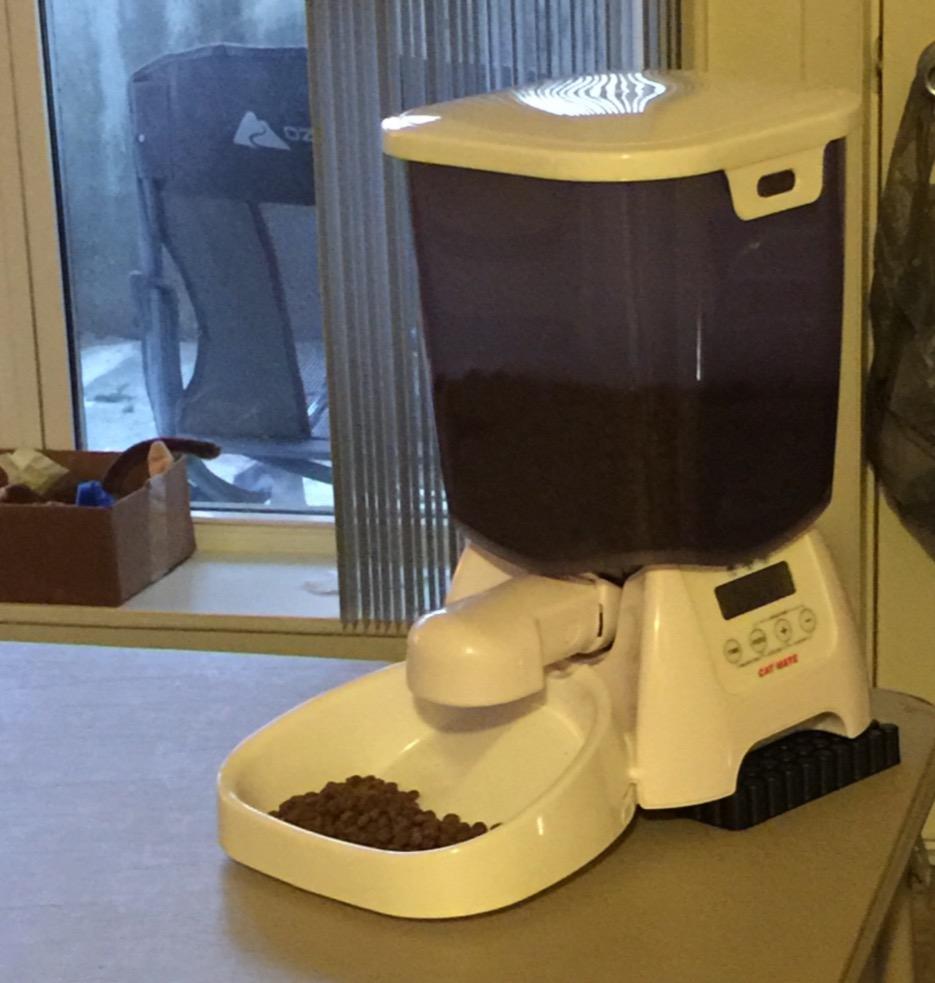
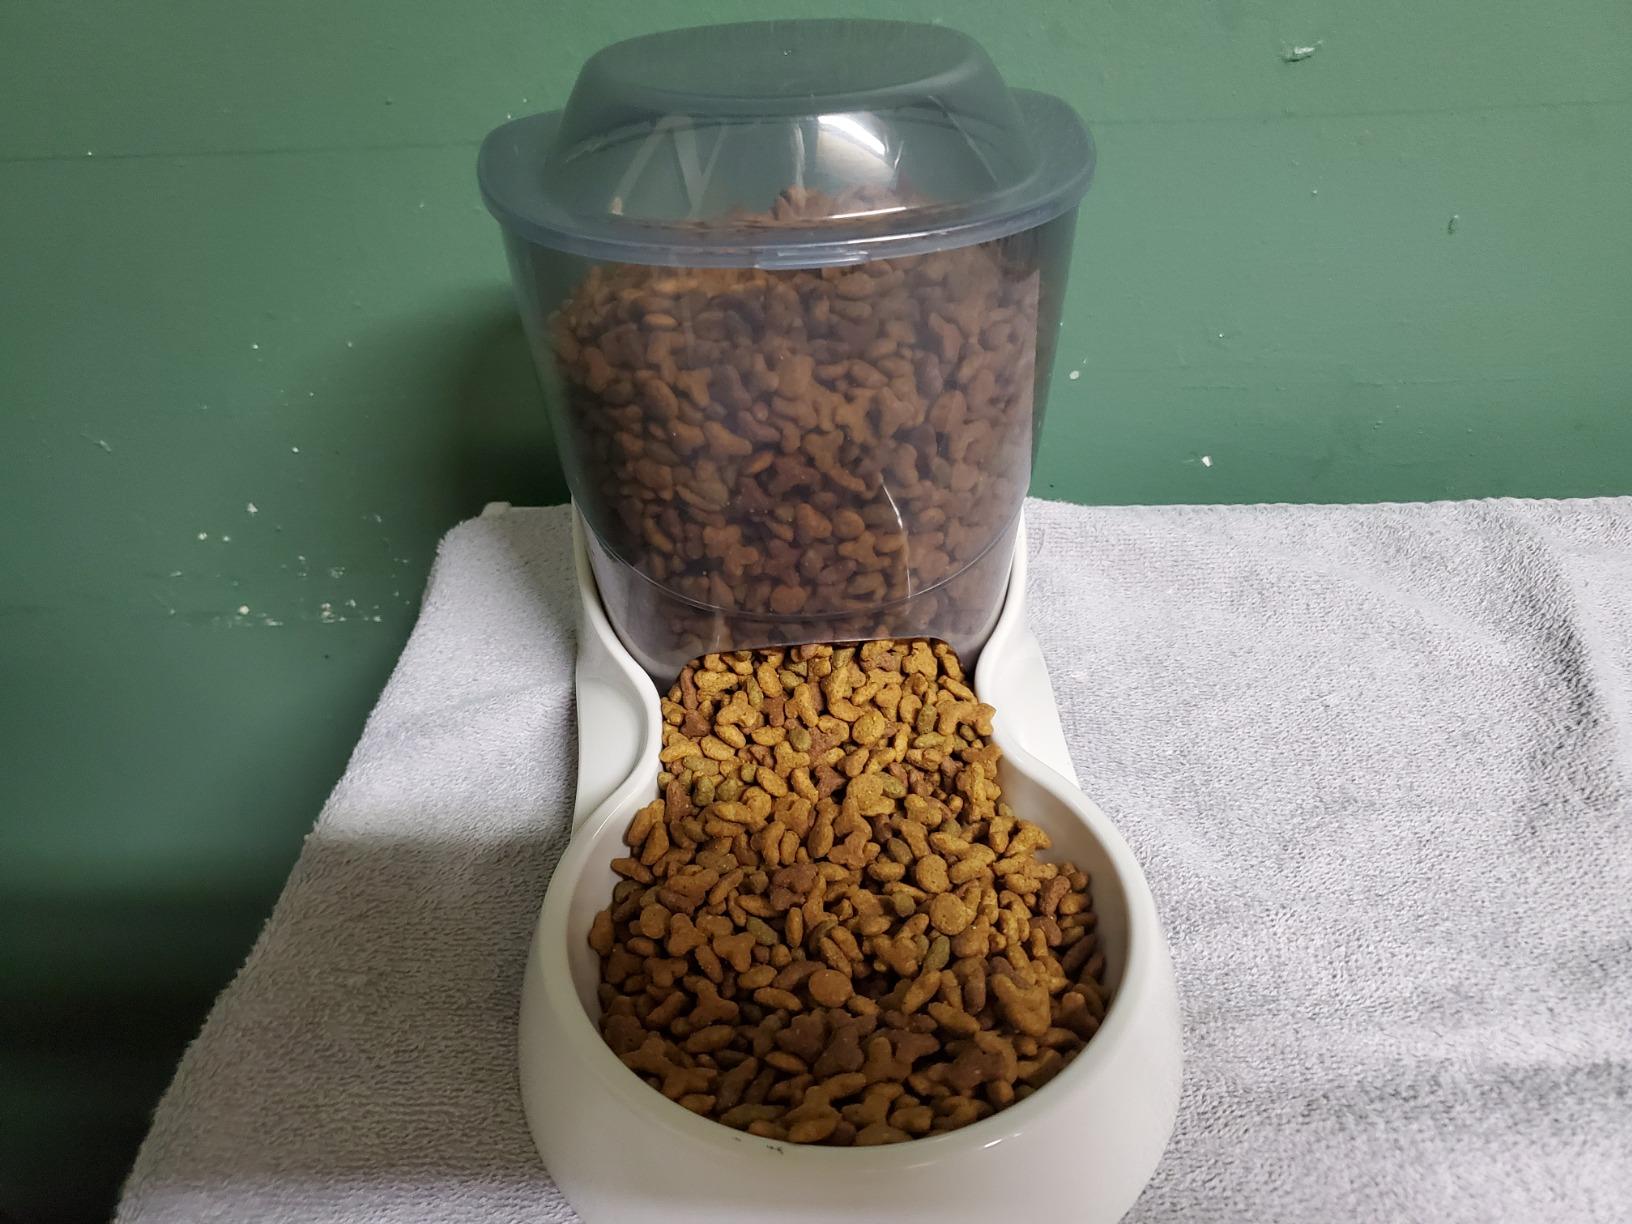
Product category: items_feeder
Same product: no